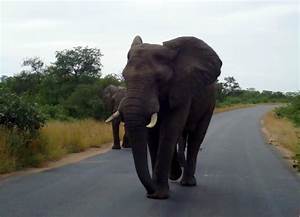
Label: elefante